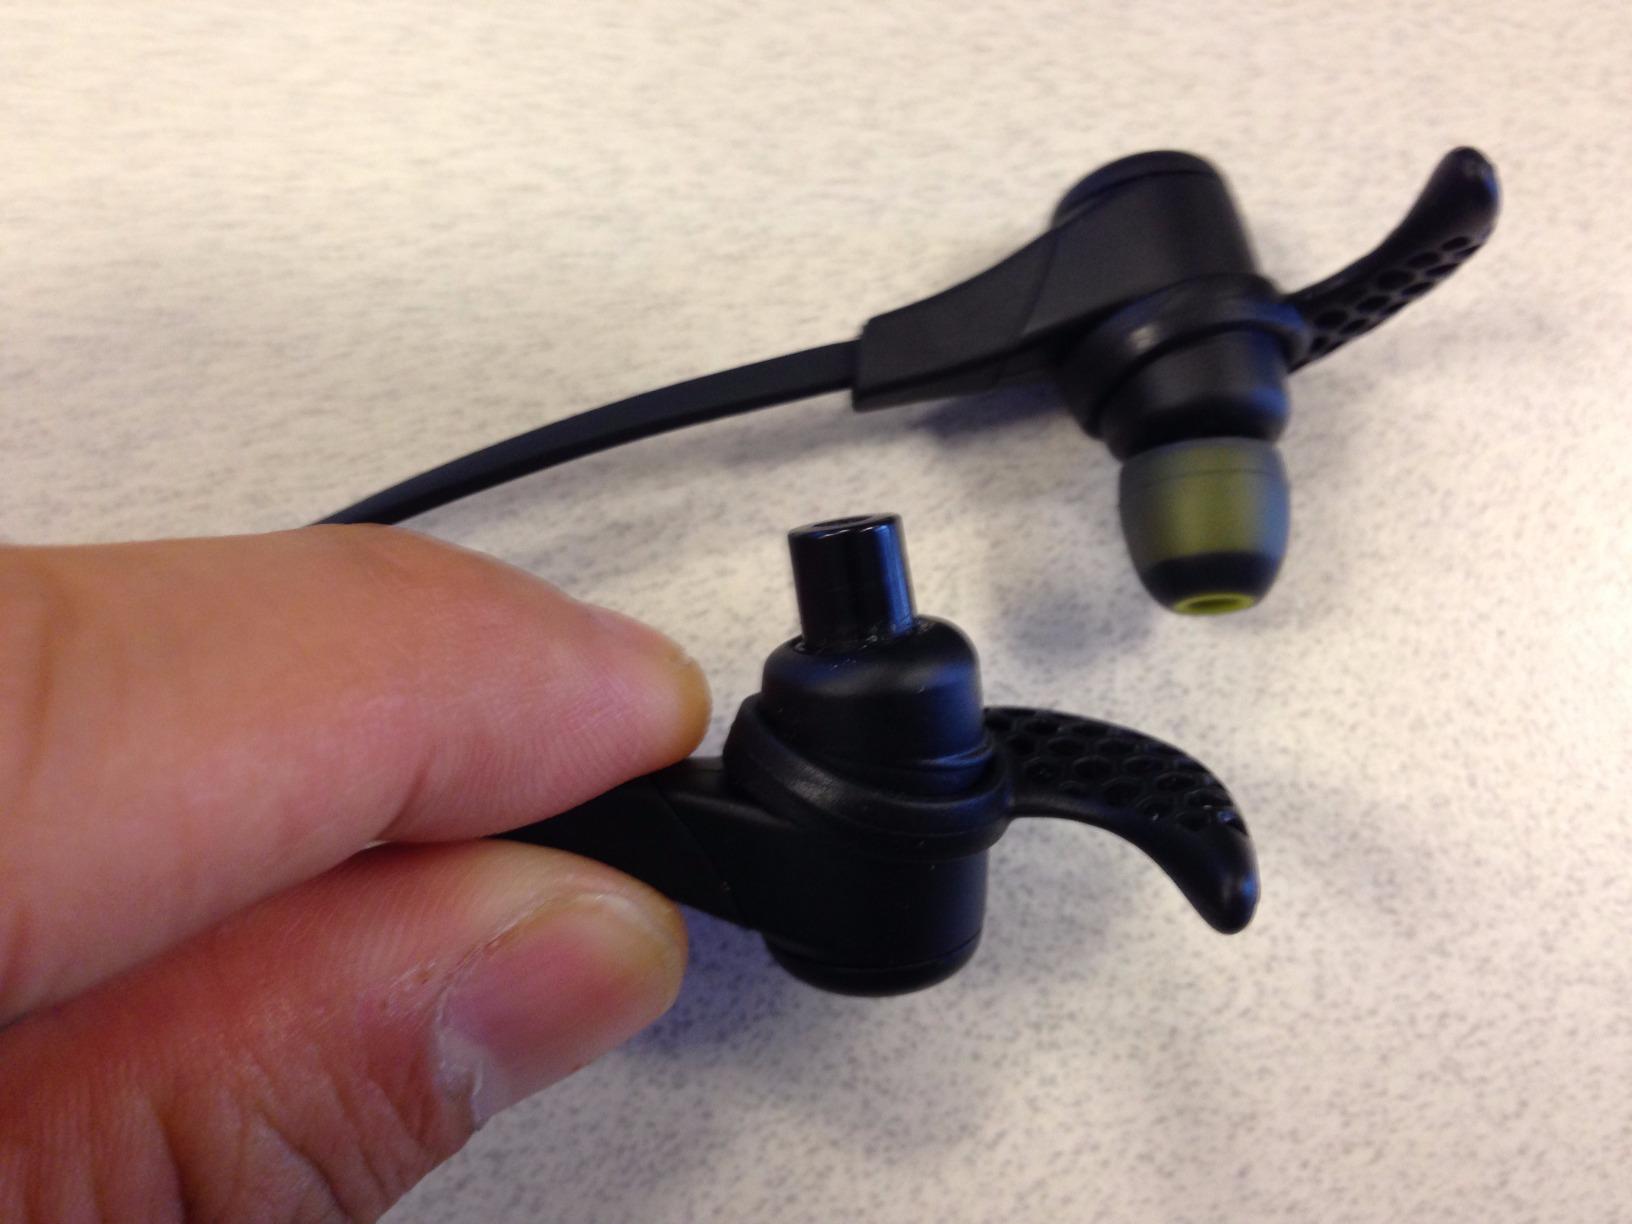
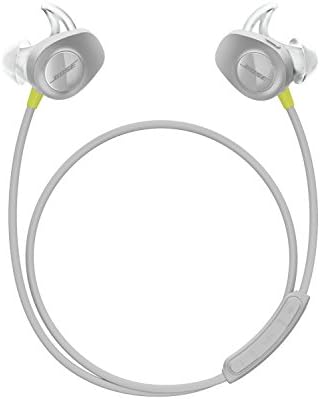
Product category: headphones
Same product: no